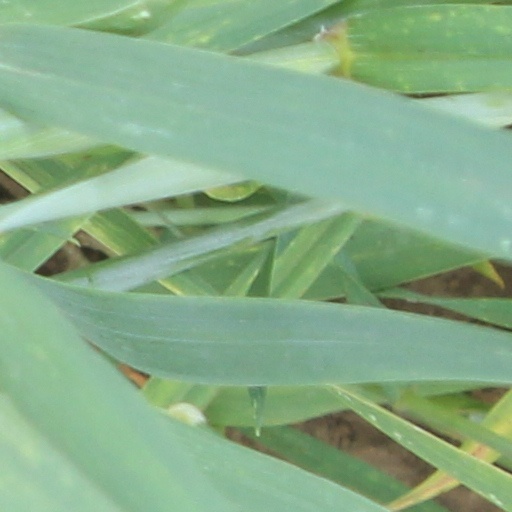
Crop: wheat